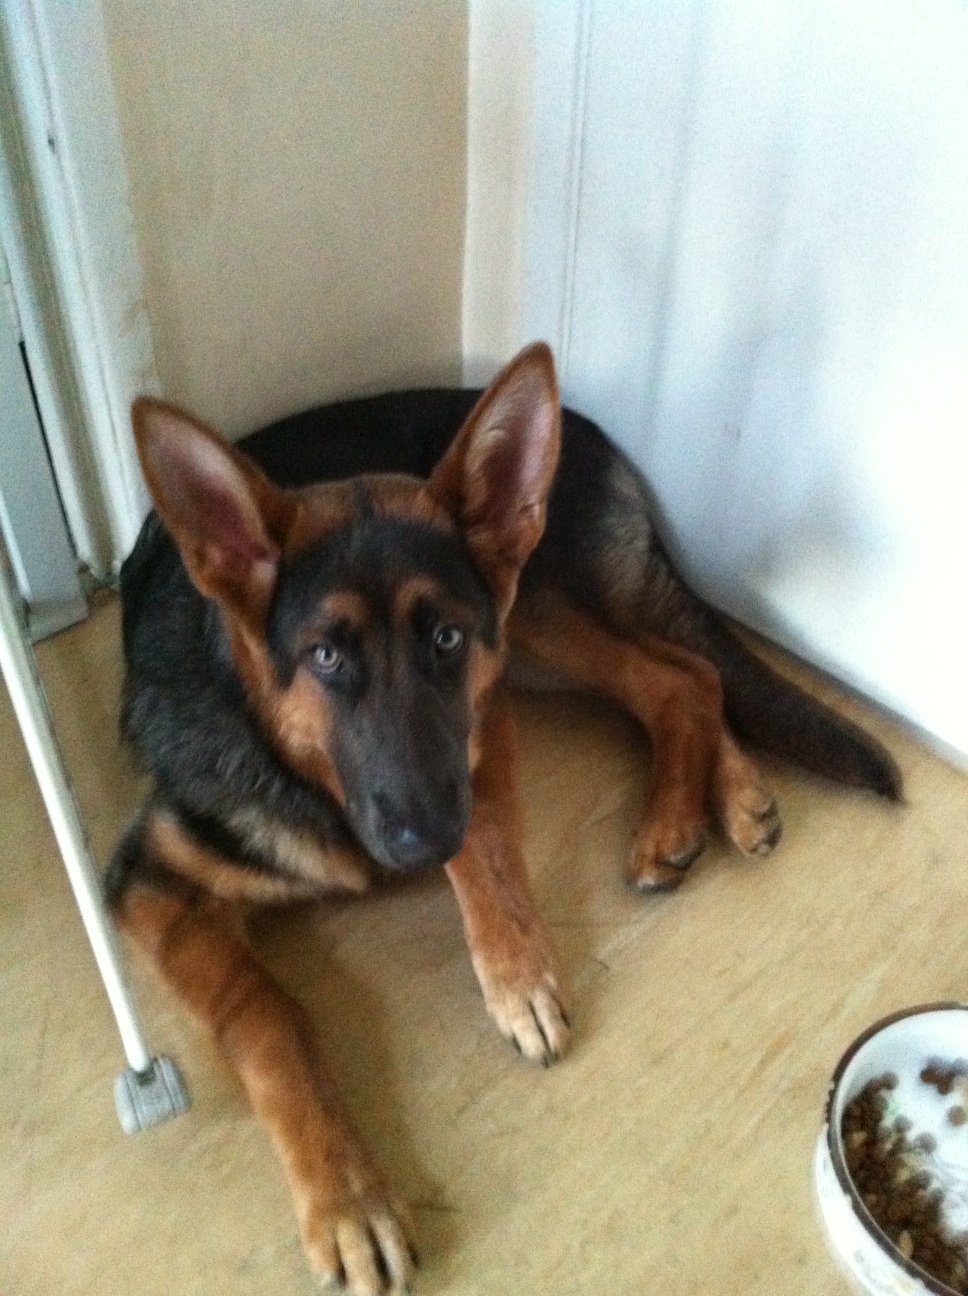Question: What is this?
Answer: dog